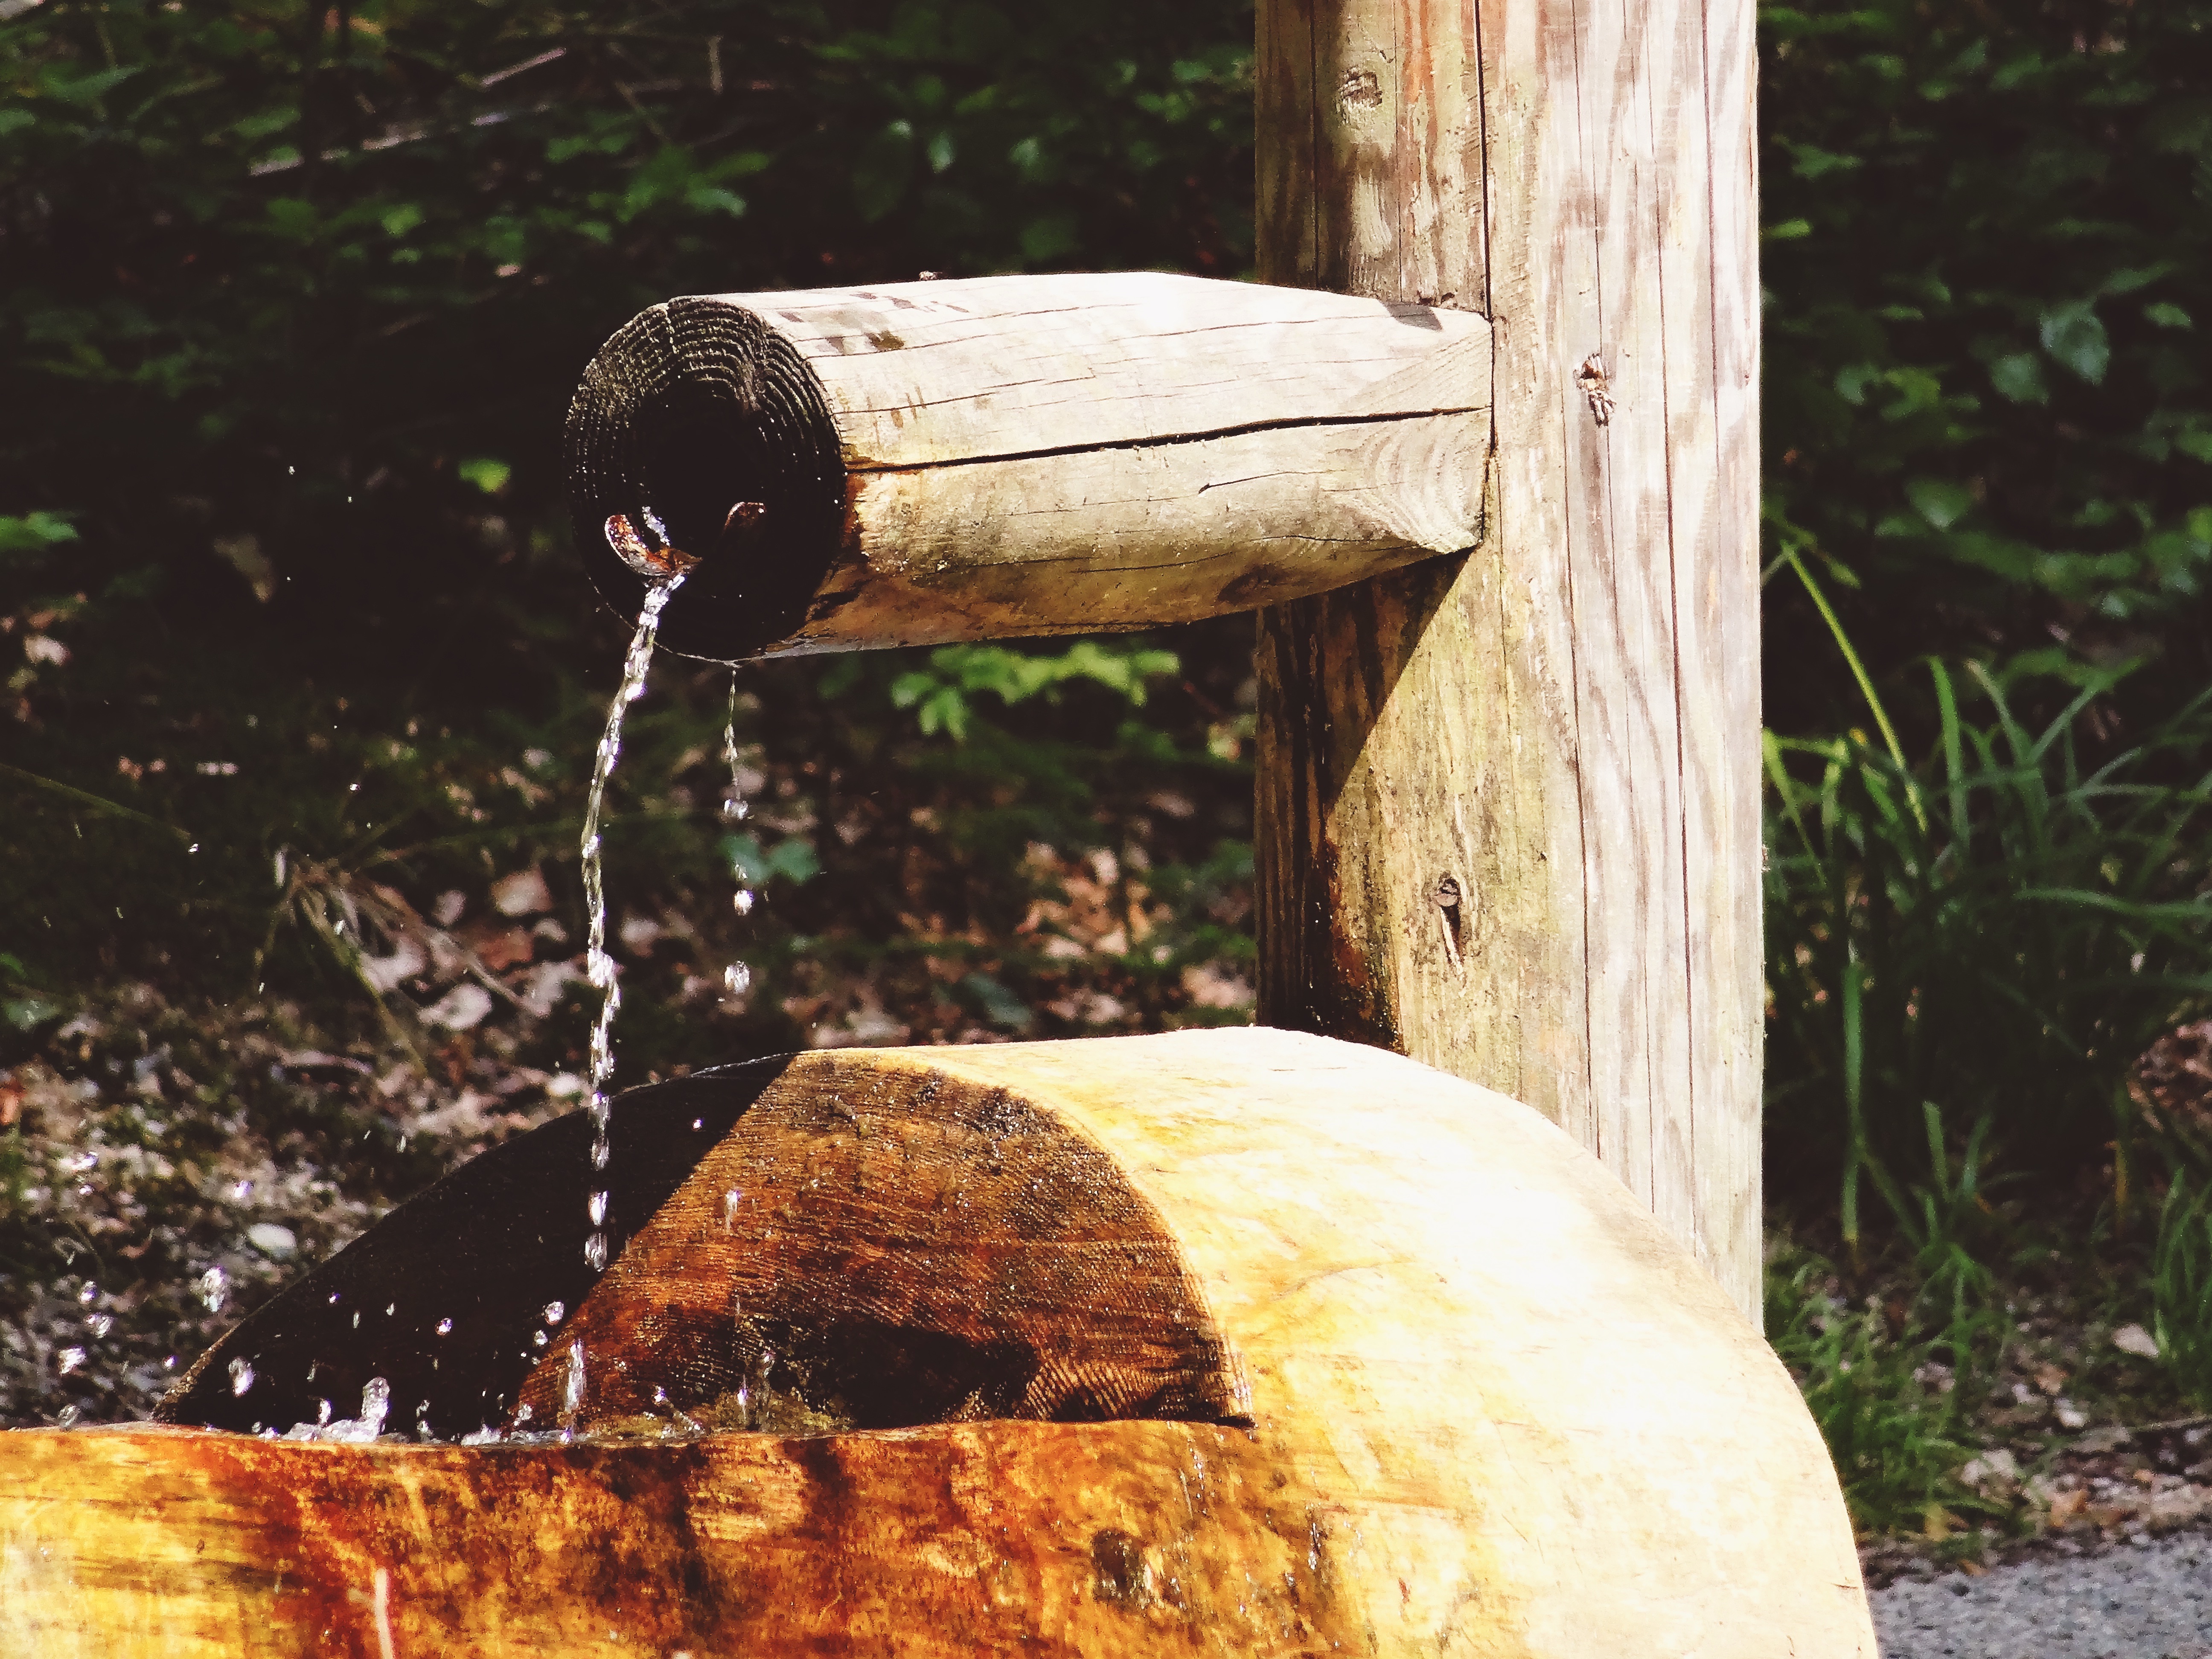
tree, wood, trunk, autumn, bird feeder, man made object